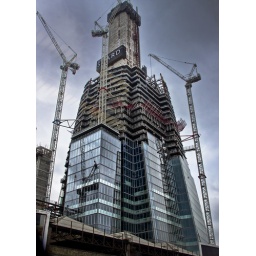
The Shard building under construction in Oct 2010, viewed from a train at London Bridge station, London UK.